Kilcloon

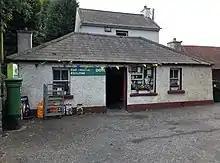
Kilclone Post Office

There are three national schools in the parish: Kilcloon, Mulhussey and Rathregan (Batterstown).